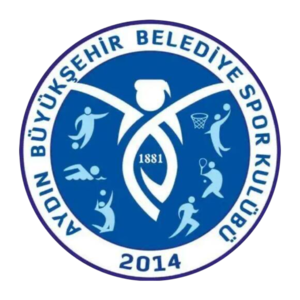
Aydın Büyükşehir Belediyespor est un club turc de volley-ball fondé en 2014 et basé à Aydın, évoluant pour la saison 2019-2020 en Vestel Venus Sultanlar Ligi.